Unwound

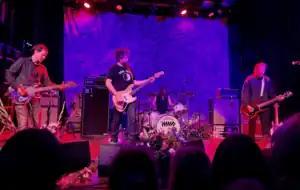
Unwound performing in 2023. From left to right: Scott Seckington, Jared Warren, Sara Lund, Justin Trosper.

On July 11, 2022, the band launched an Instagram account and posted a teaser video, which was crossposted to the Numero Group's social media channels. Trosper, Lund, and Warren are seen practicing, though the album version of "Corpse Pose" is heard. The next day, the band announced a 2023 reunion tour; Trosper and Lund enlisted their Nocturnal Habits bandmate Scott Seckington to complete the new lineup on guitar and keyboards.